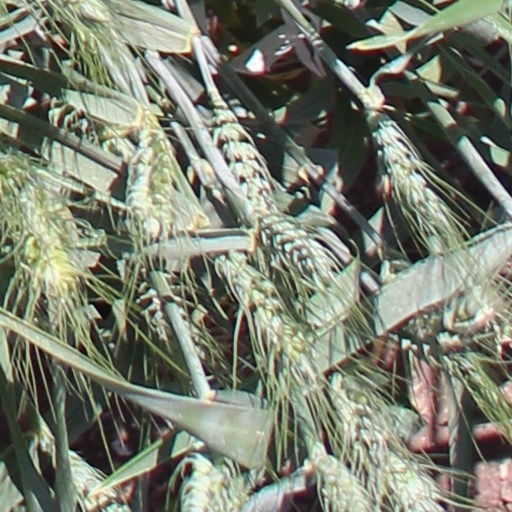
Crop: wheat